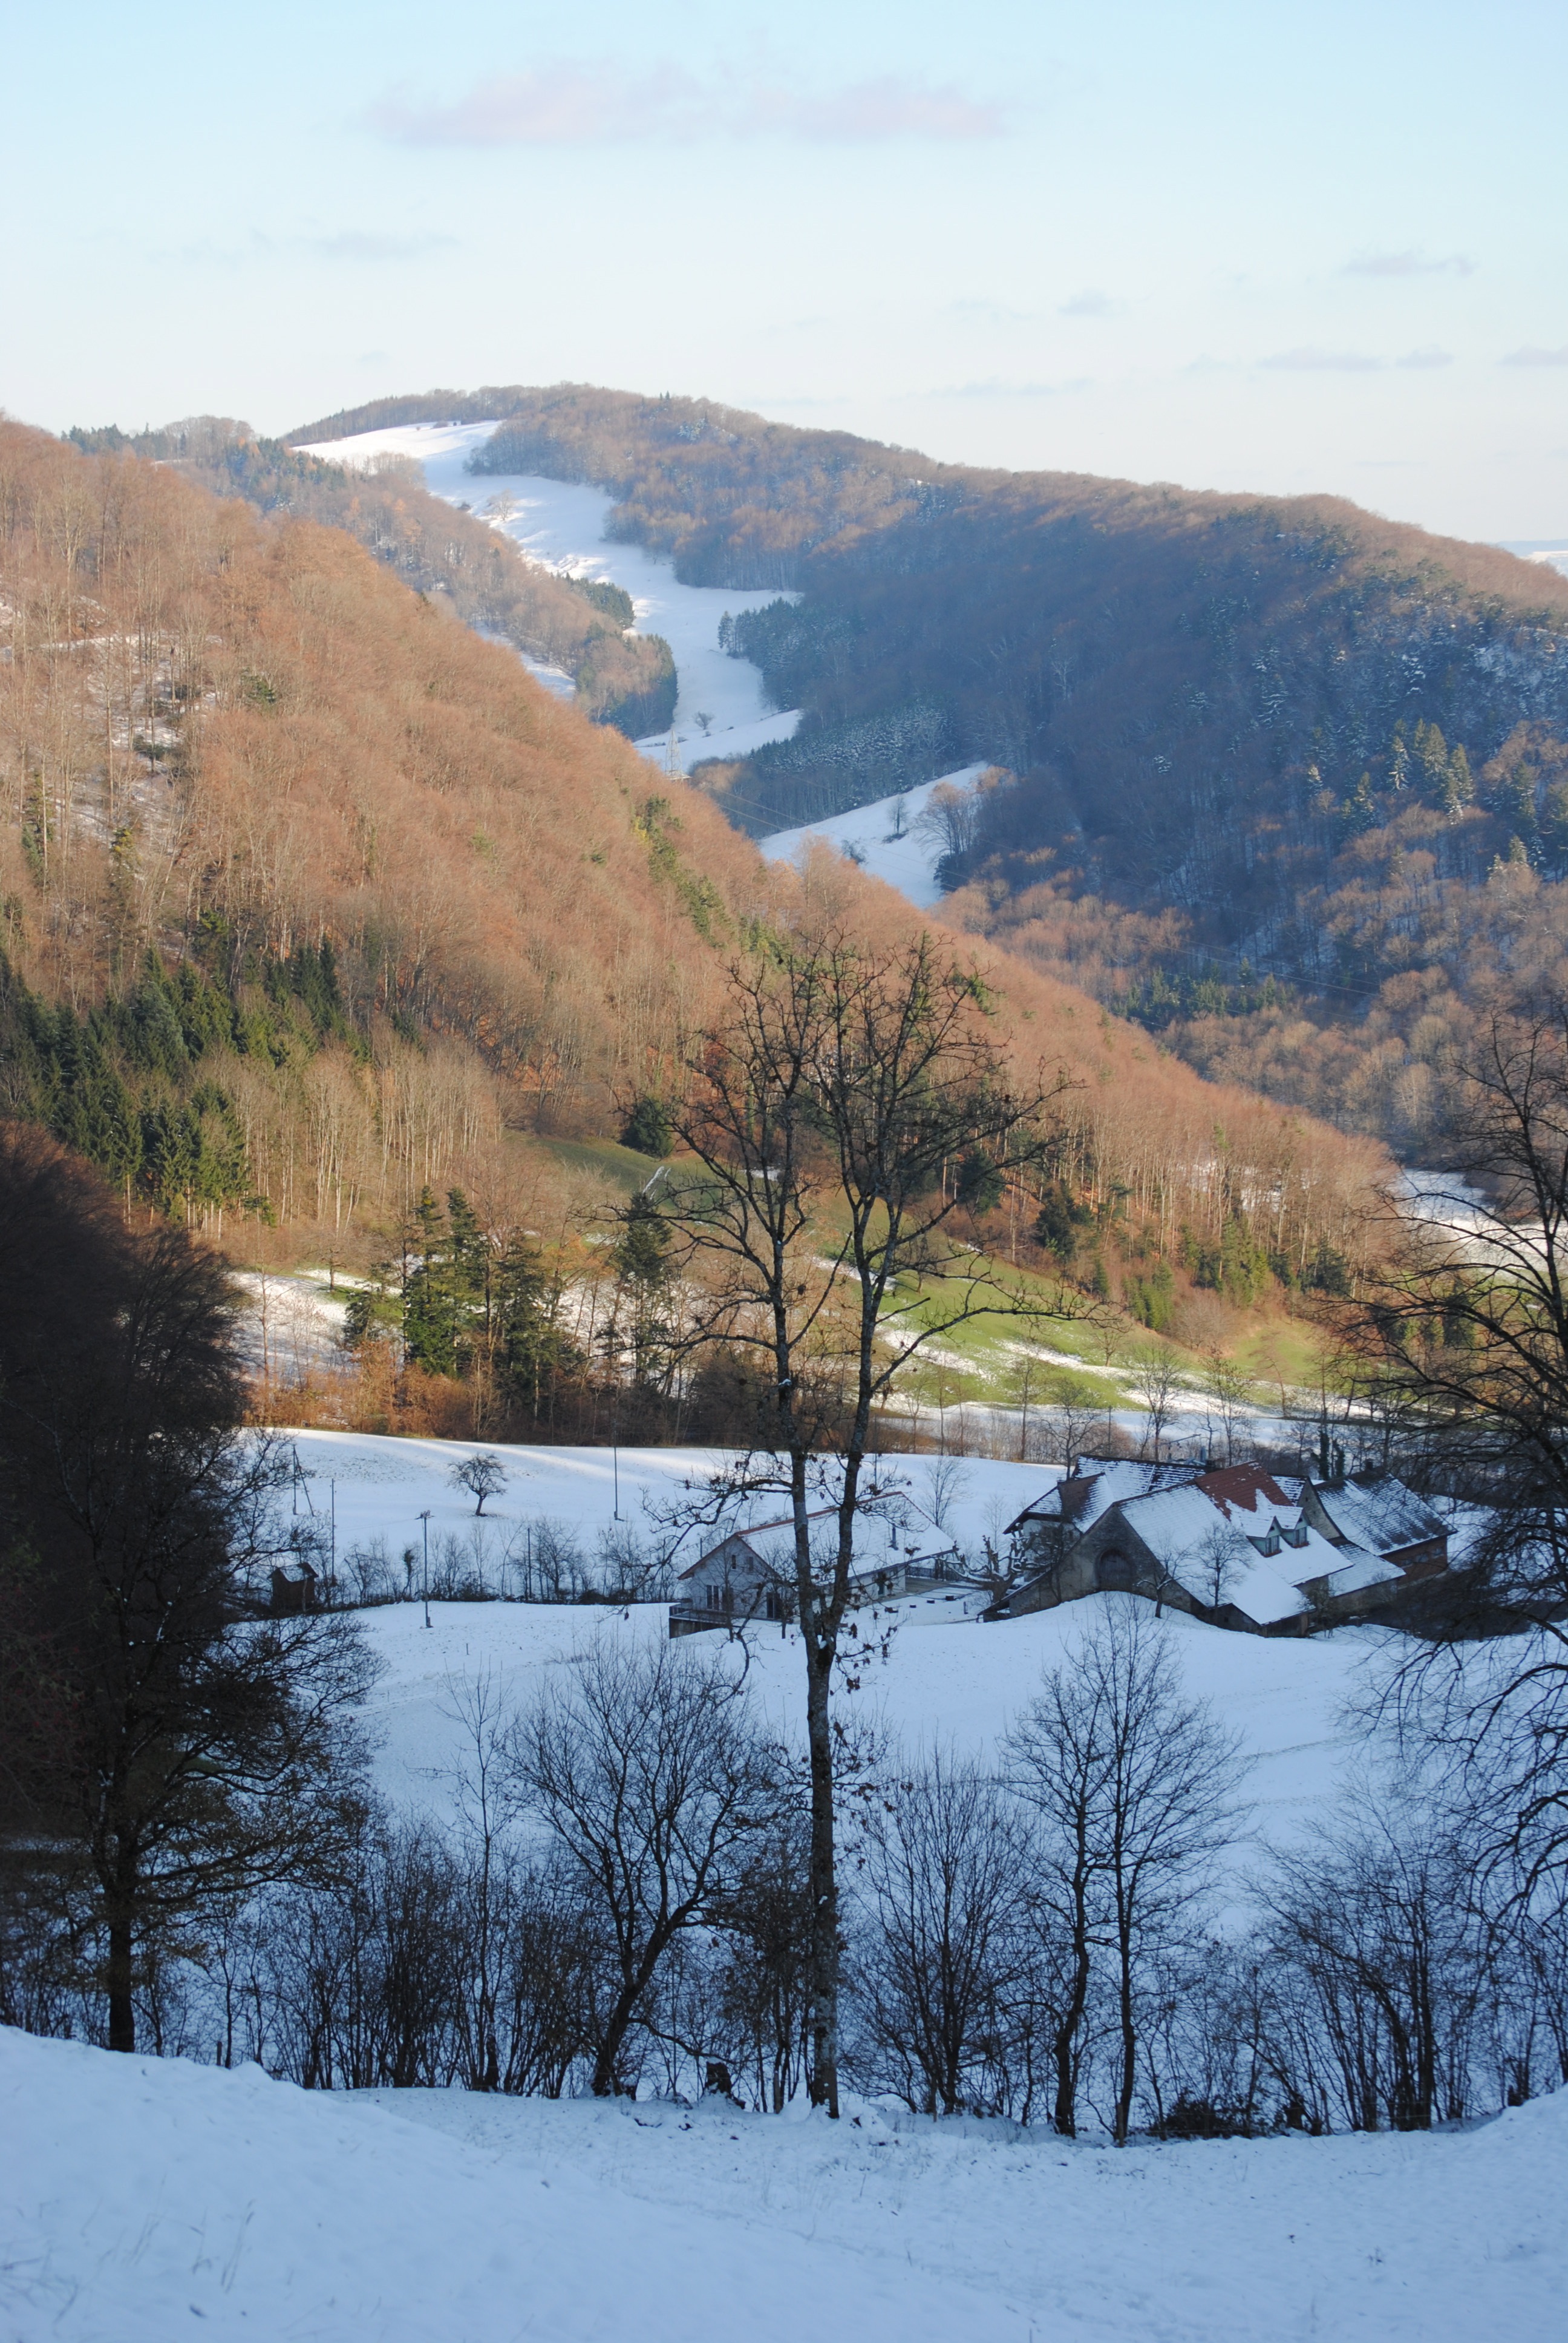
landscape, tree, wilderness, mountain, snow, winter, lake, mountain range, weather, season, switzerland, loch, wintry, mountainous landforms, barmelhof, erlinsbach